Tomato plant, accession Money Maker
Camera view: vertical (180 deg); turntable rotation: 30 degrees
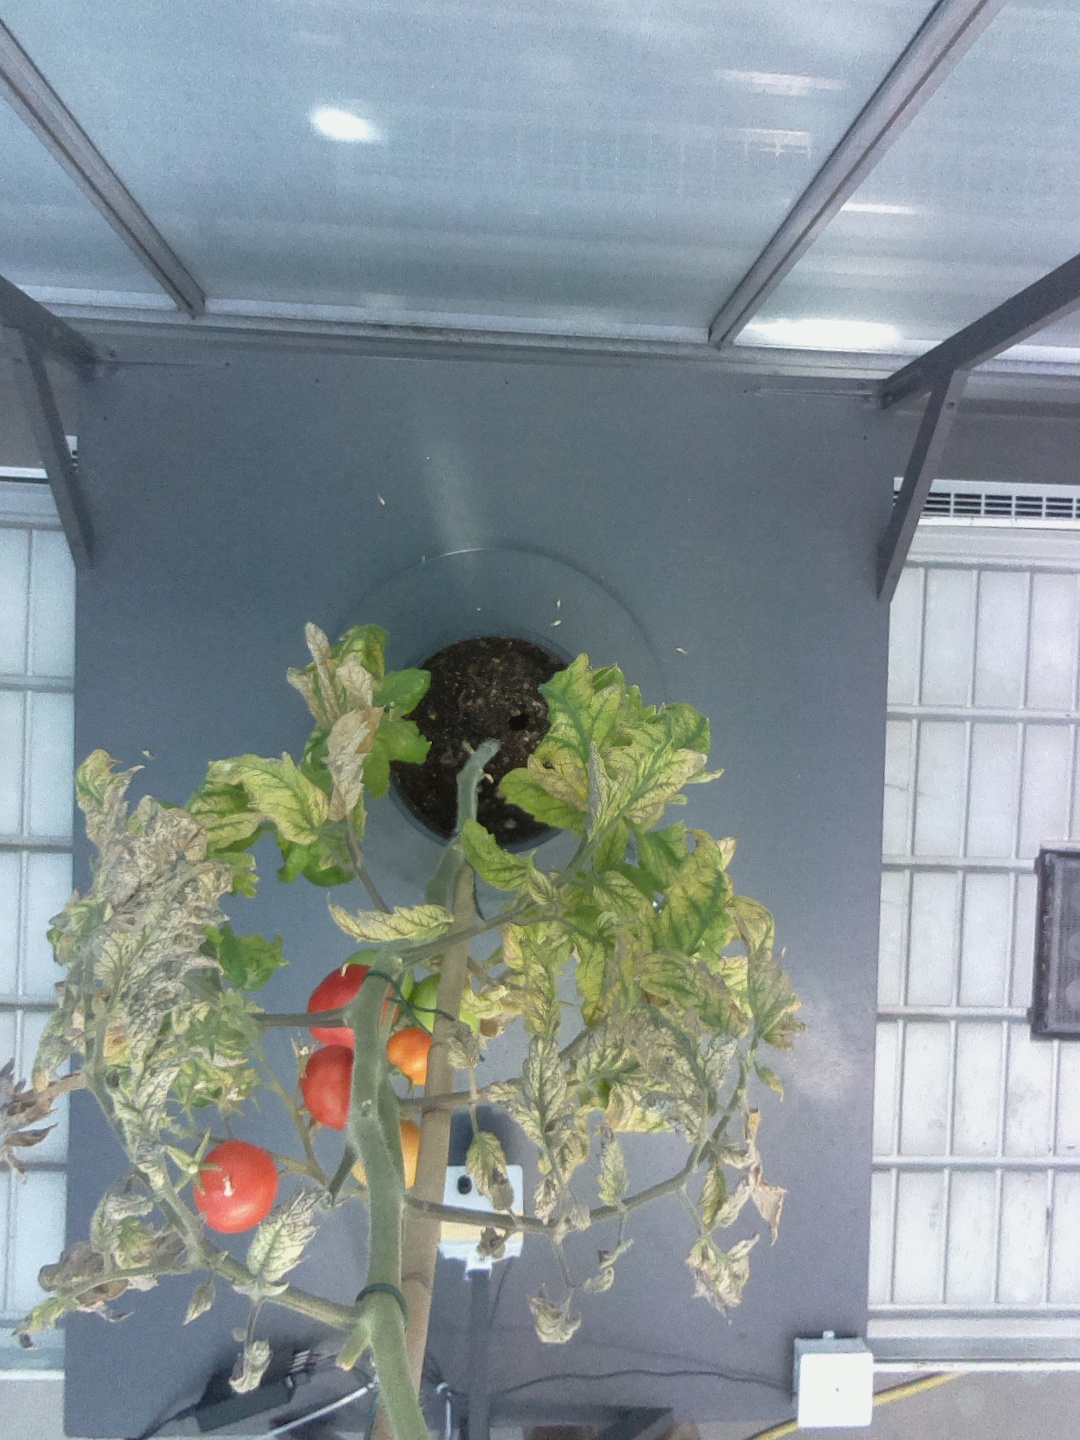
BBCH growth stage 84: 40%-50% of fruits show typical fully ripe color